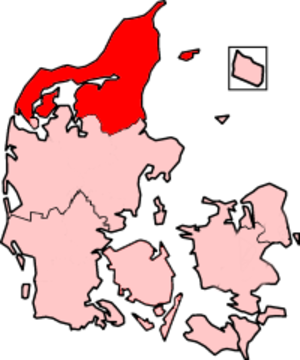
Nordjylland
Nordjylland
Nordjylland er en landsdel i Danmark bestående af det nordlige Jylland mellem Kattegat, Skagerrak og Vesterhavet. Den omfatter størstedelen af Himmerland, det nordligste Kronjylland, Morsø og Jylland nord for Limfjorden. Landsdelen svarer til den administrative Region Nordjylland. Den største by i Nordjylland er Aalborg.